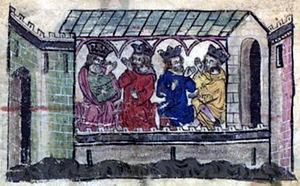
Les quatre khans: Temür, Chabar, Toqta, Öldjeïtu. Hayton, Fleur des histoires d'orient.